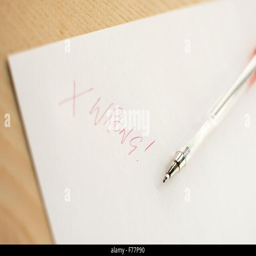
the word in red pen on white paper laid out on a wooden board or table top